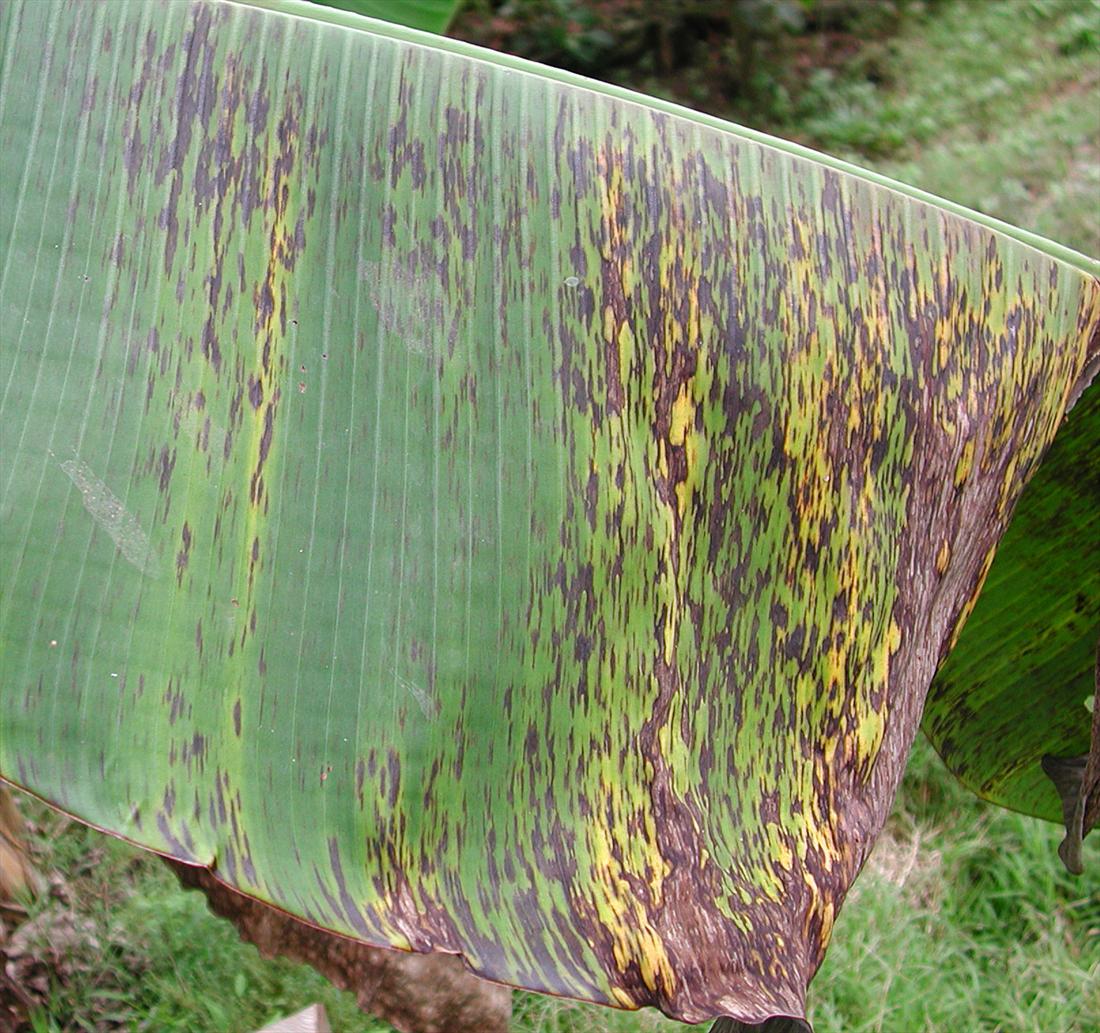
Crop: unknown
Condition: banana_banana_black_streak